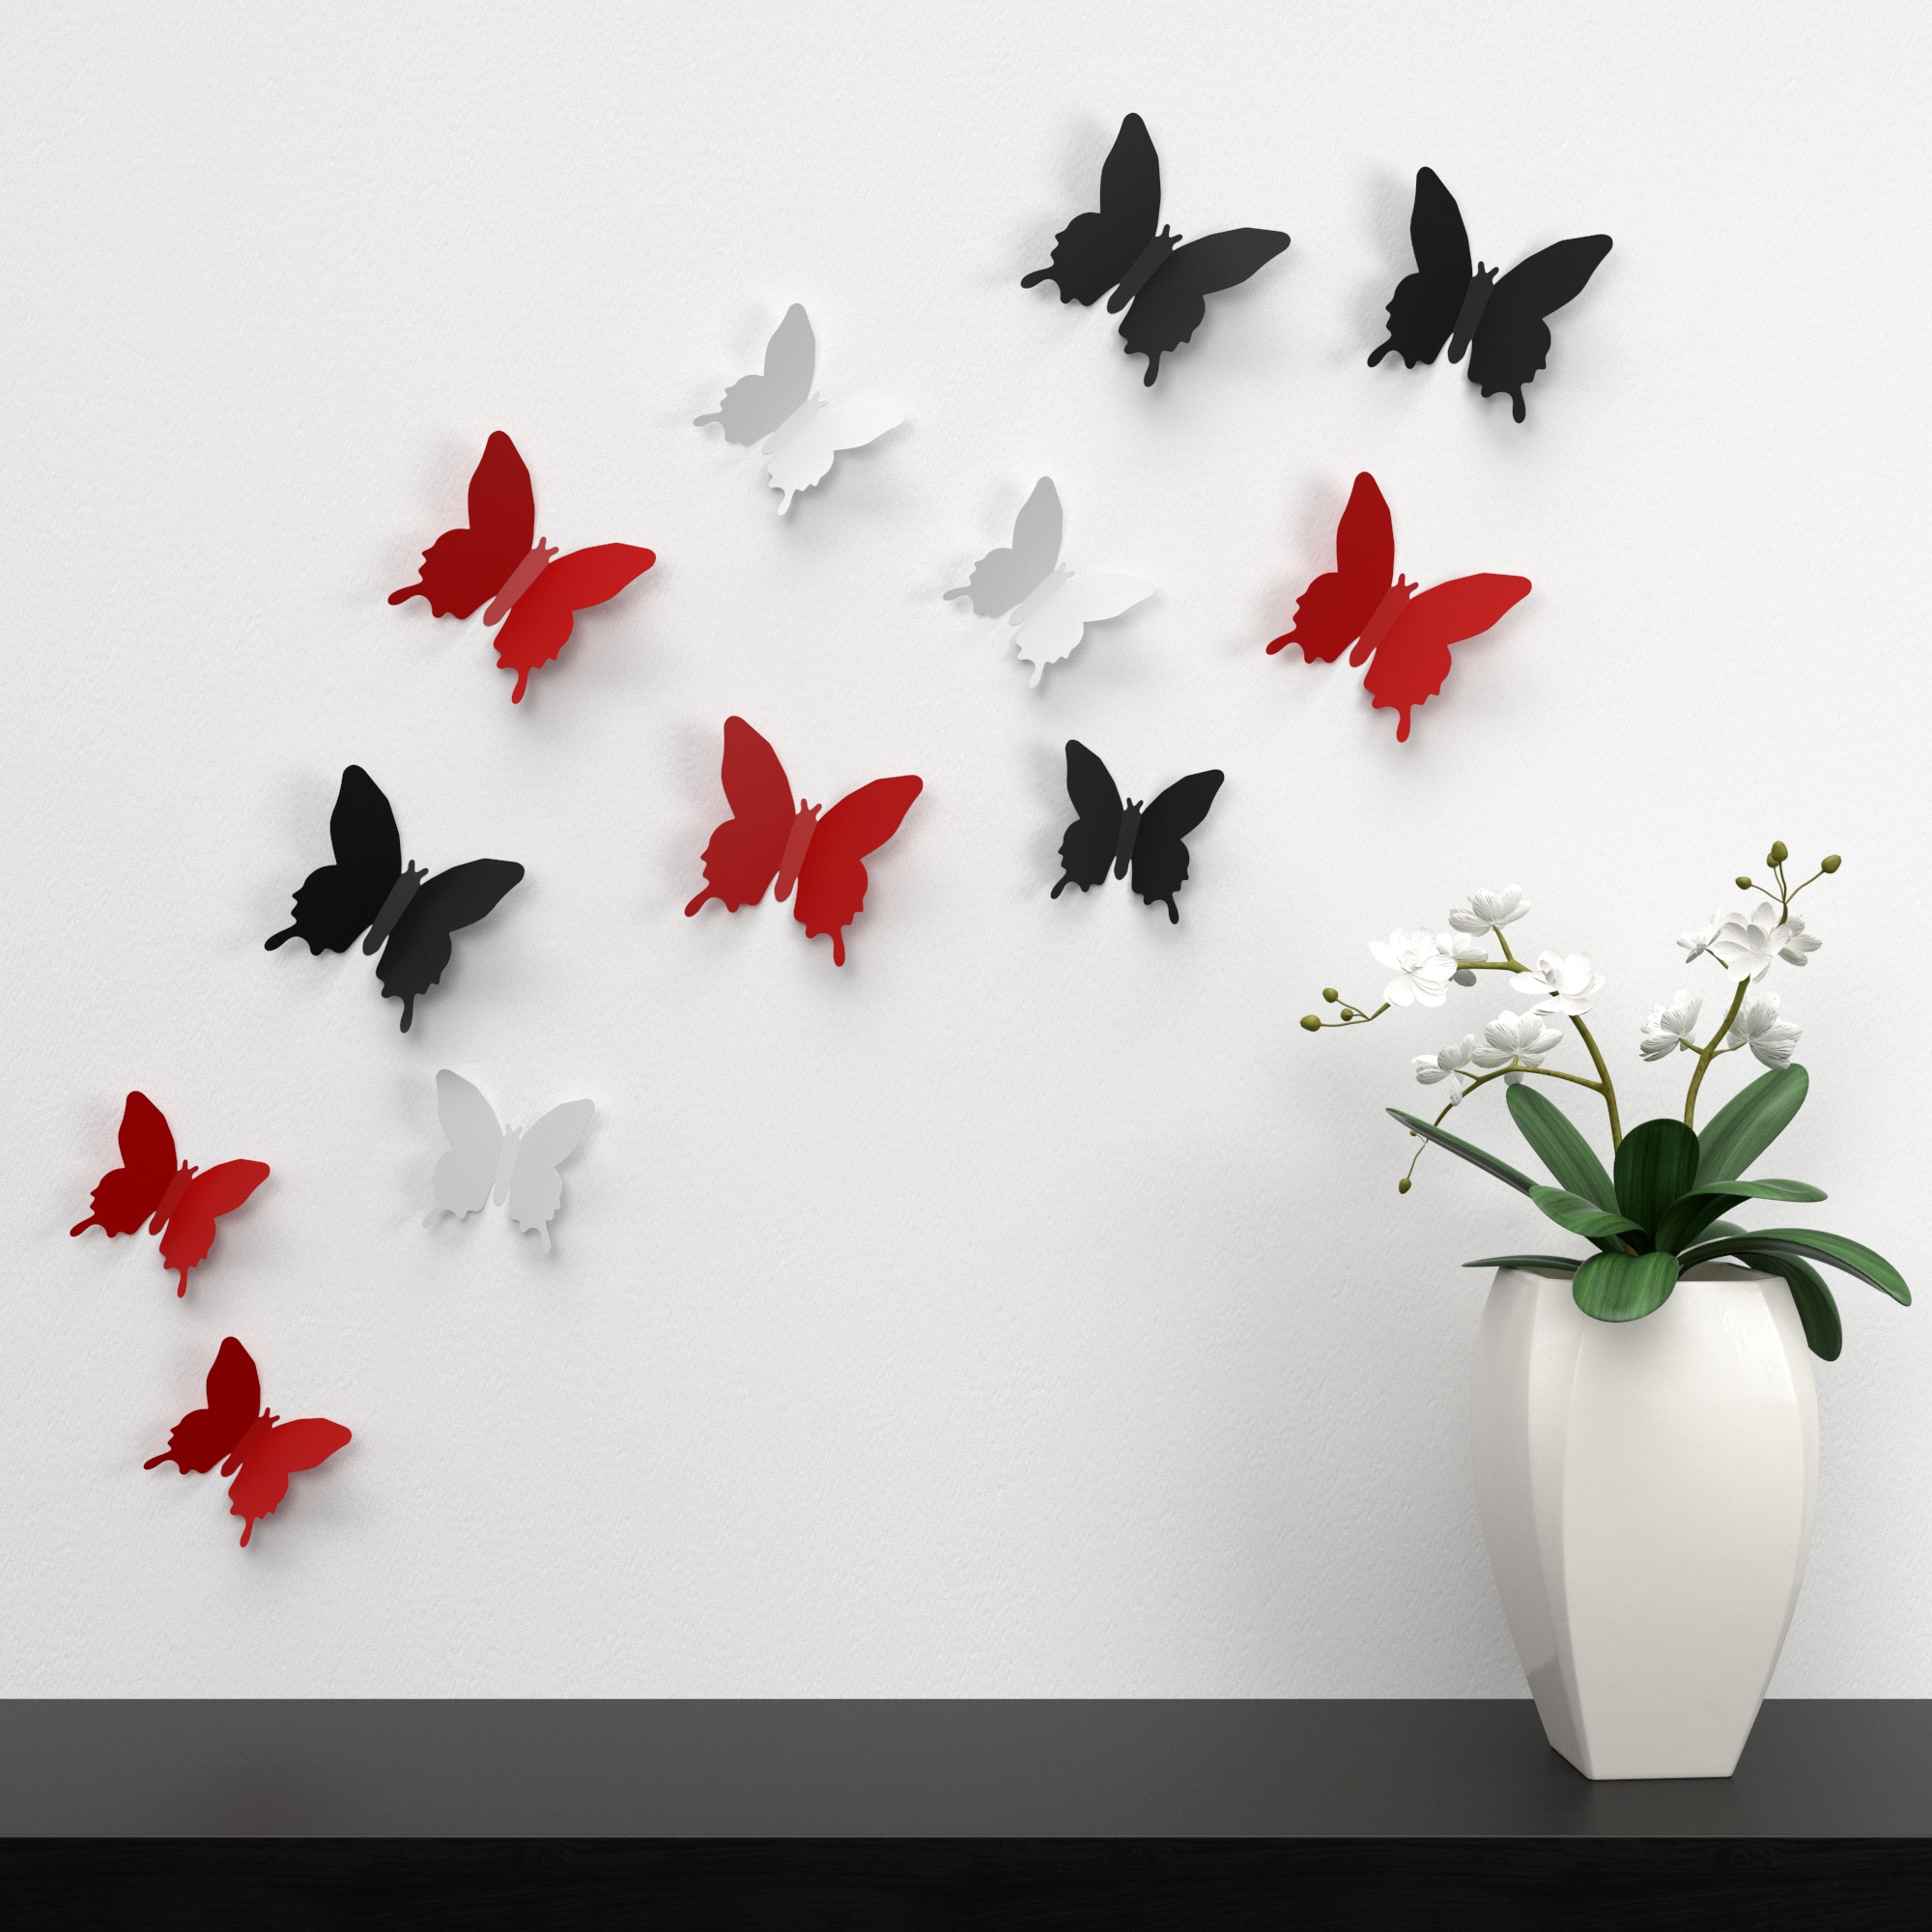
tree, plant, white, leaf, flower, wall, decoration, red, color, butterfly, colorful, maple tree, sticker, maple leaf, art, illustration, pleasure, paper decoration